João Magueijo

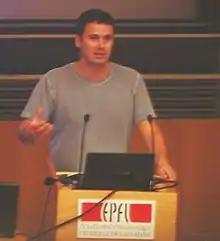
João Magueijo at the "journée de la Science" at the EPFL, 11 November 2005

João Magueijo (born 1967) is a Portuguese cosmologist and professor in theoretical physics at Imperial College London. He is a pioneer of the varying speed of light (VSL) theory.